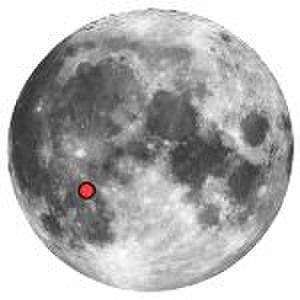
Les cratères lunaires désignent les cratères présents sur la Lune. La surface de la Lune présente de nombreux cratères, presque tous formés par impacts.
Voici une liste des cratères de la Lune. La plupart d'entre eux sont des cratères d'impact. Plus de 30 000 cratères, dont les diamètres sont compris entre 1 km et plus de 100 km, sont observables au télescope depuis la Terre.